Great Vancouver Fire

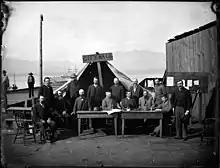
First Vancouver City Council meeting after the fire

The men working on the clearing fires and volunteers from the town attempted to put out both fires with buckets, wet blankets and shovels. For the first clearing fire, the water came from False Creek, whilst the second fire used the hand-pump well at the newly constructed nearby Regina Hotel. The men attempted to bring both fires under control into the afternoon, however, the breeze turned to a gale and the men at the first fire were forced to give up their efforts and flee to the False Creek shore. At the second fire, an attempt to create a fire break with pickaxes was unsuccessful. The second fire was abandoned when the two fire fronts joined.